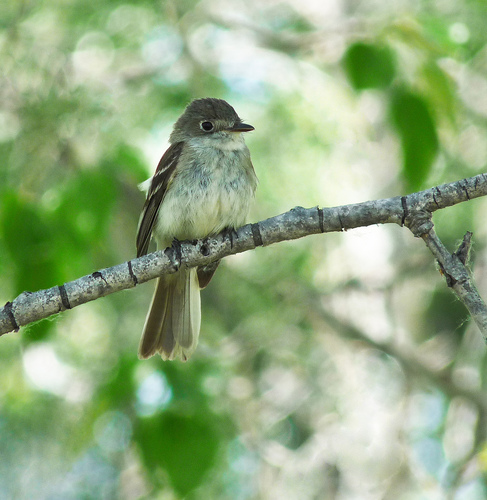
the small bird's beak is short, flat, and dark gray.
a small bird with long brown tail feathers, a white belly, and a brown nape.
this is a bird with a white belly and a dark grey head.
this bird has a speckled belly and breast with a short pointy bill.
short brown bird with a white stomach and long tail has a short flat beak.
the bird has a gray crown, dark gray wings, and a tan breast with dark patches underneath.
this bird has wings that are brown and has a white belly
this bird is brown and white in color, with a very small beak.
this bird has a brown crown with white belly and black beak.
this small bird has a yellow and brown body, with a brown head and black eyes.
Species: Least Flycatcher